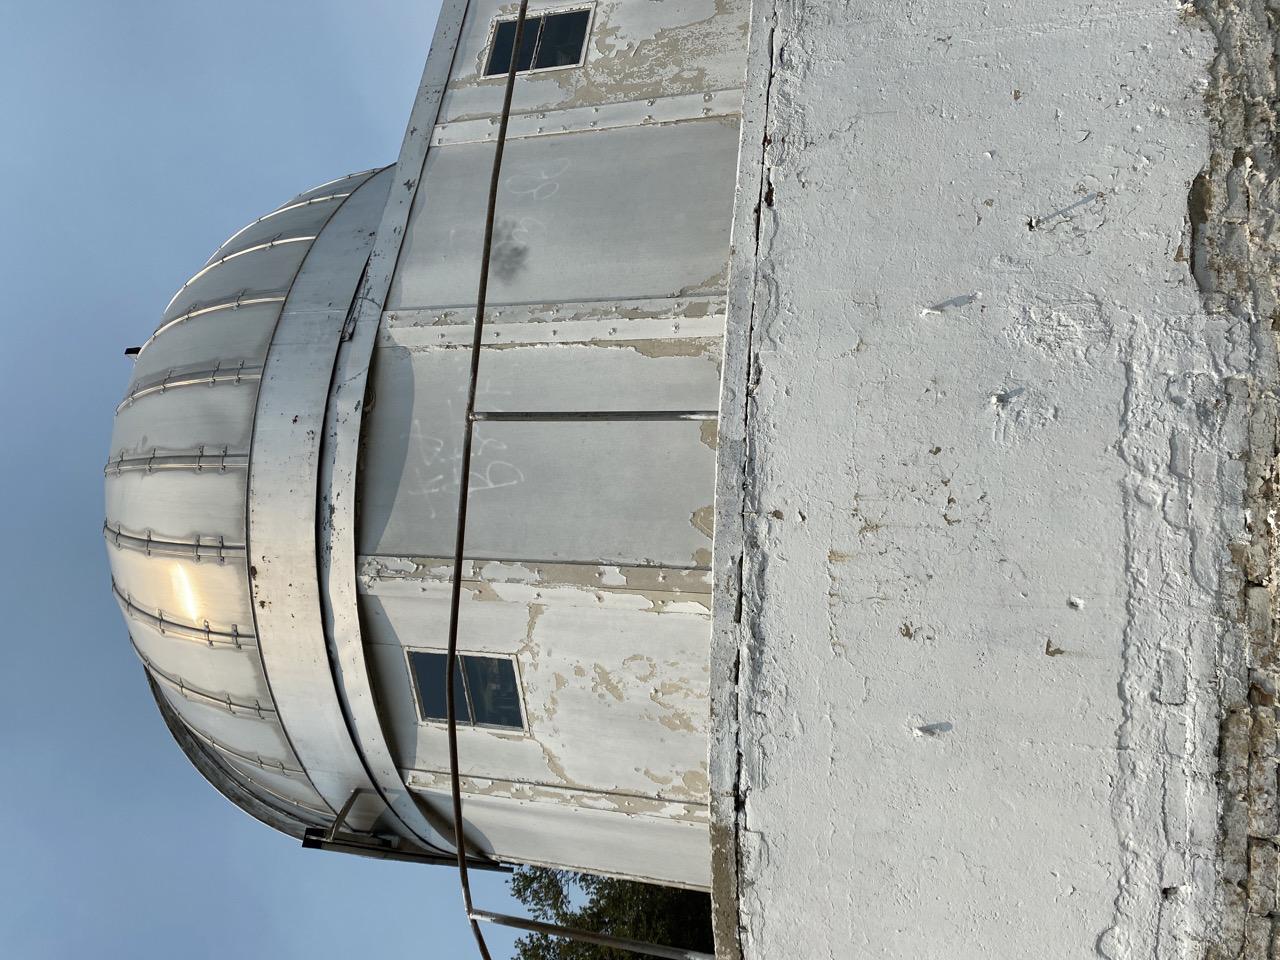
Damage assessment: no_damage